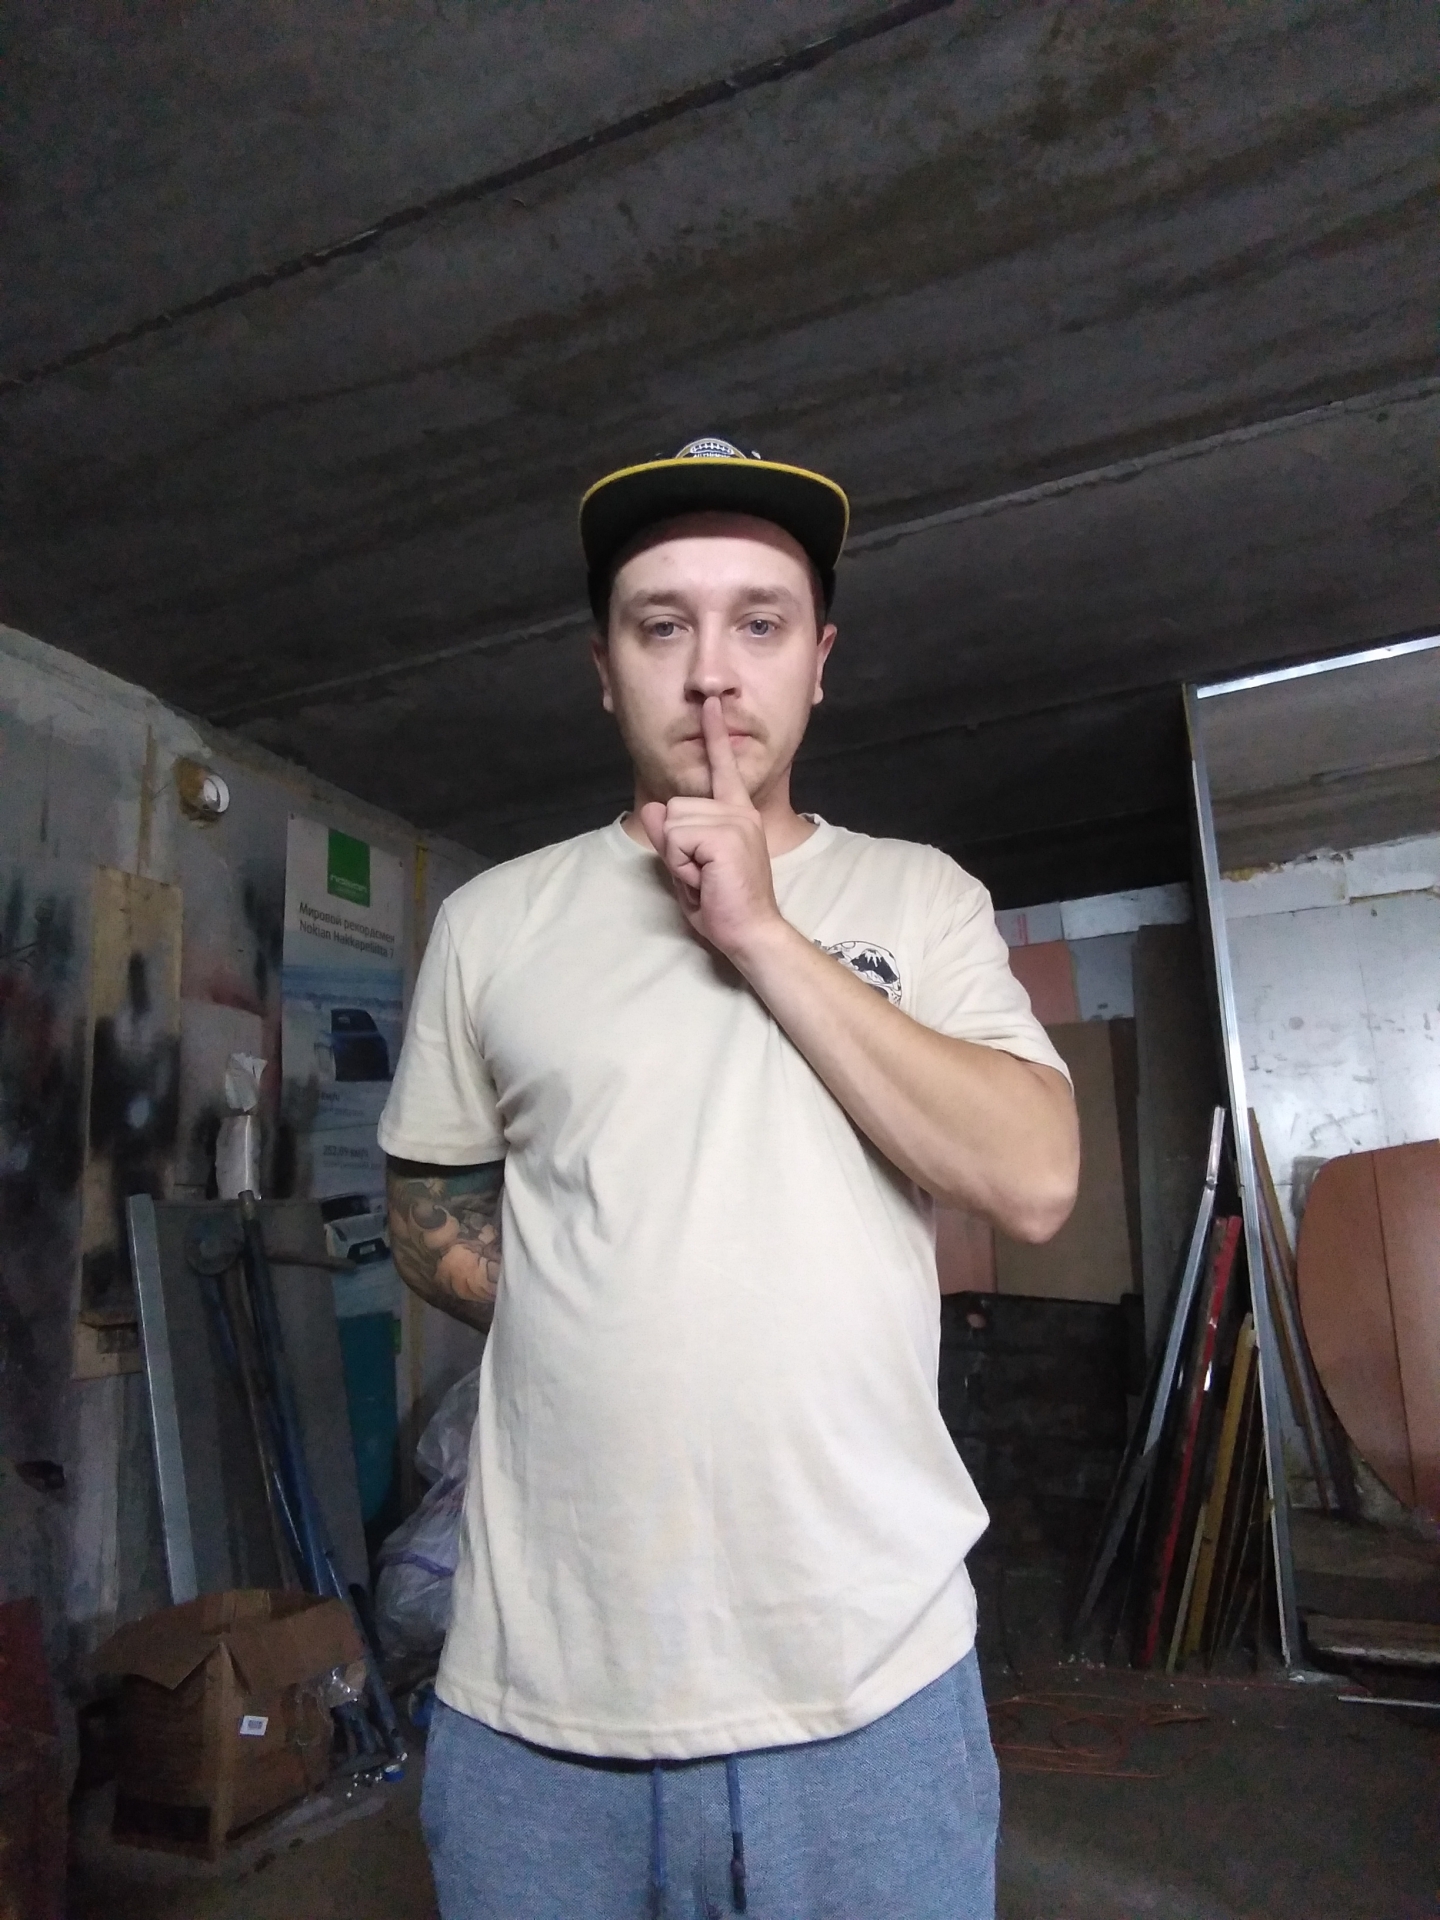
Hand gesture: mute